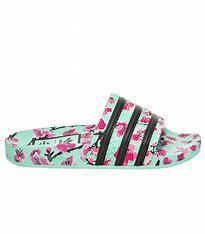
Brand: Adidas
Model: Arizona